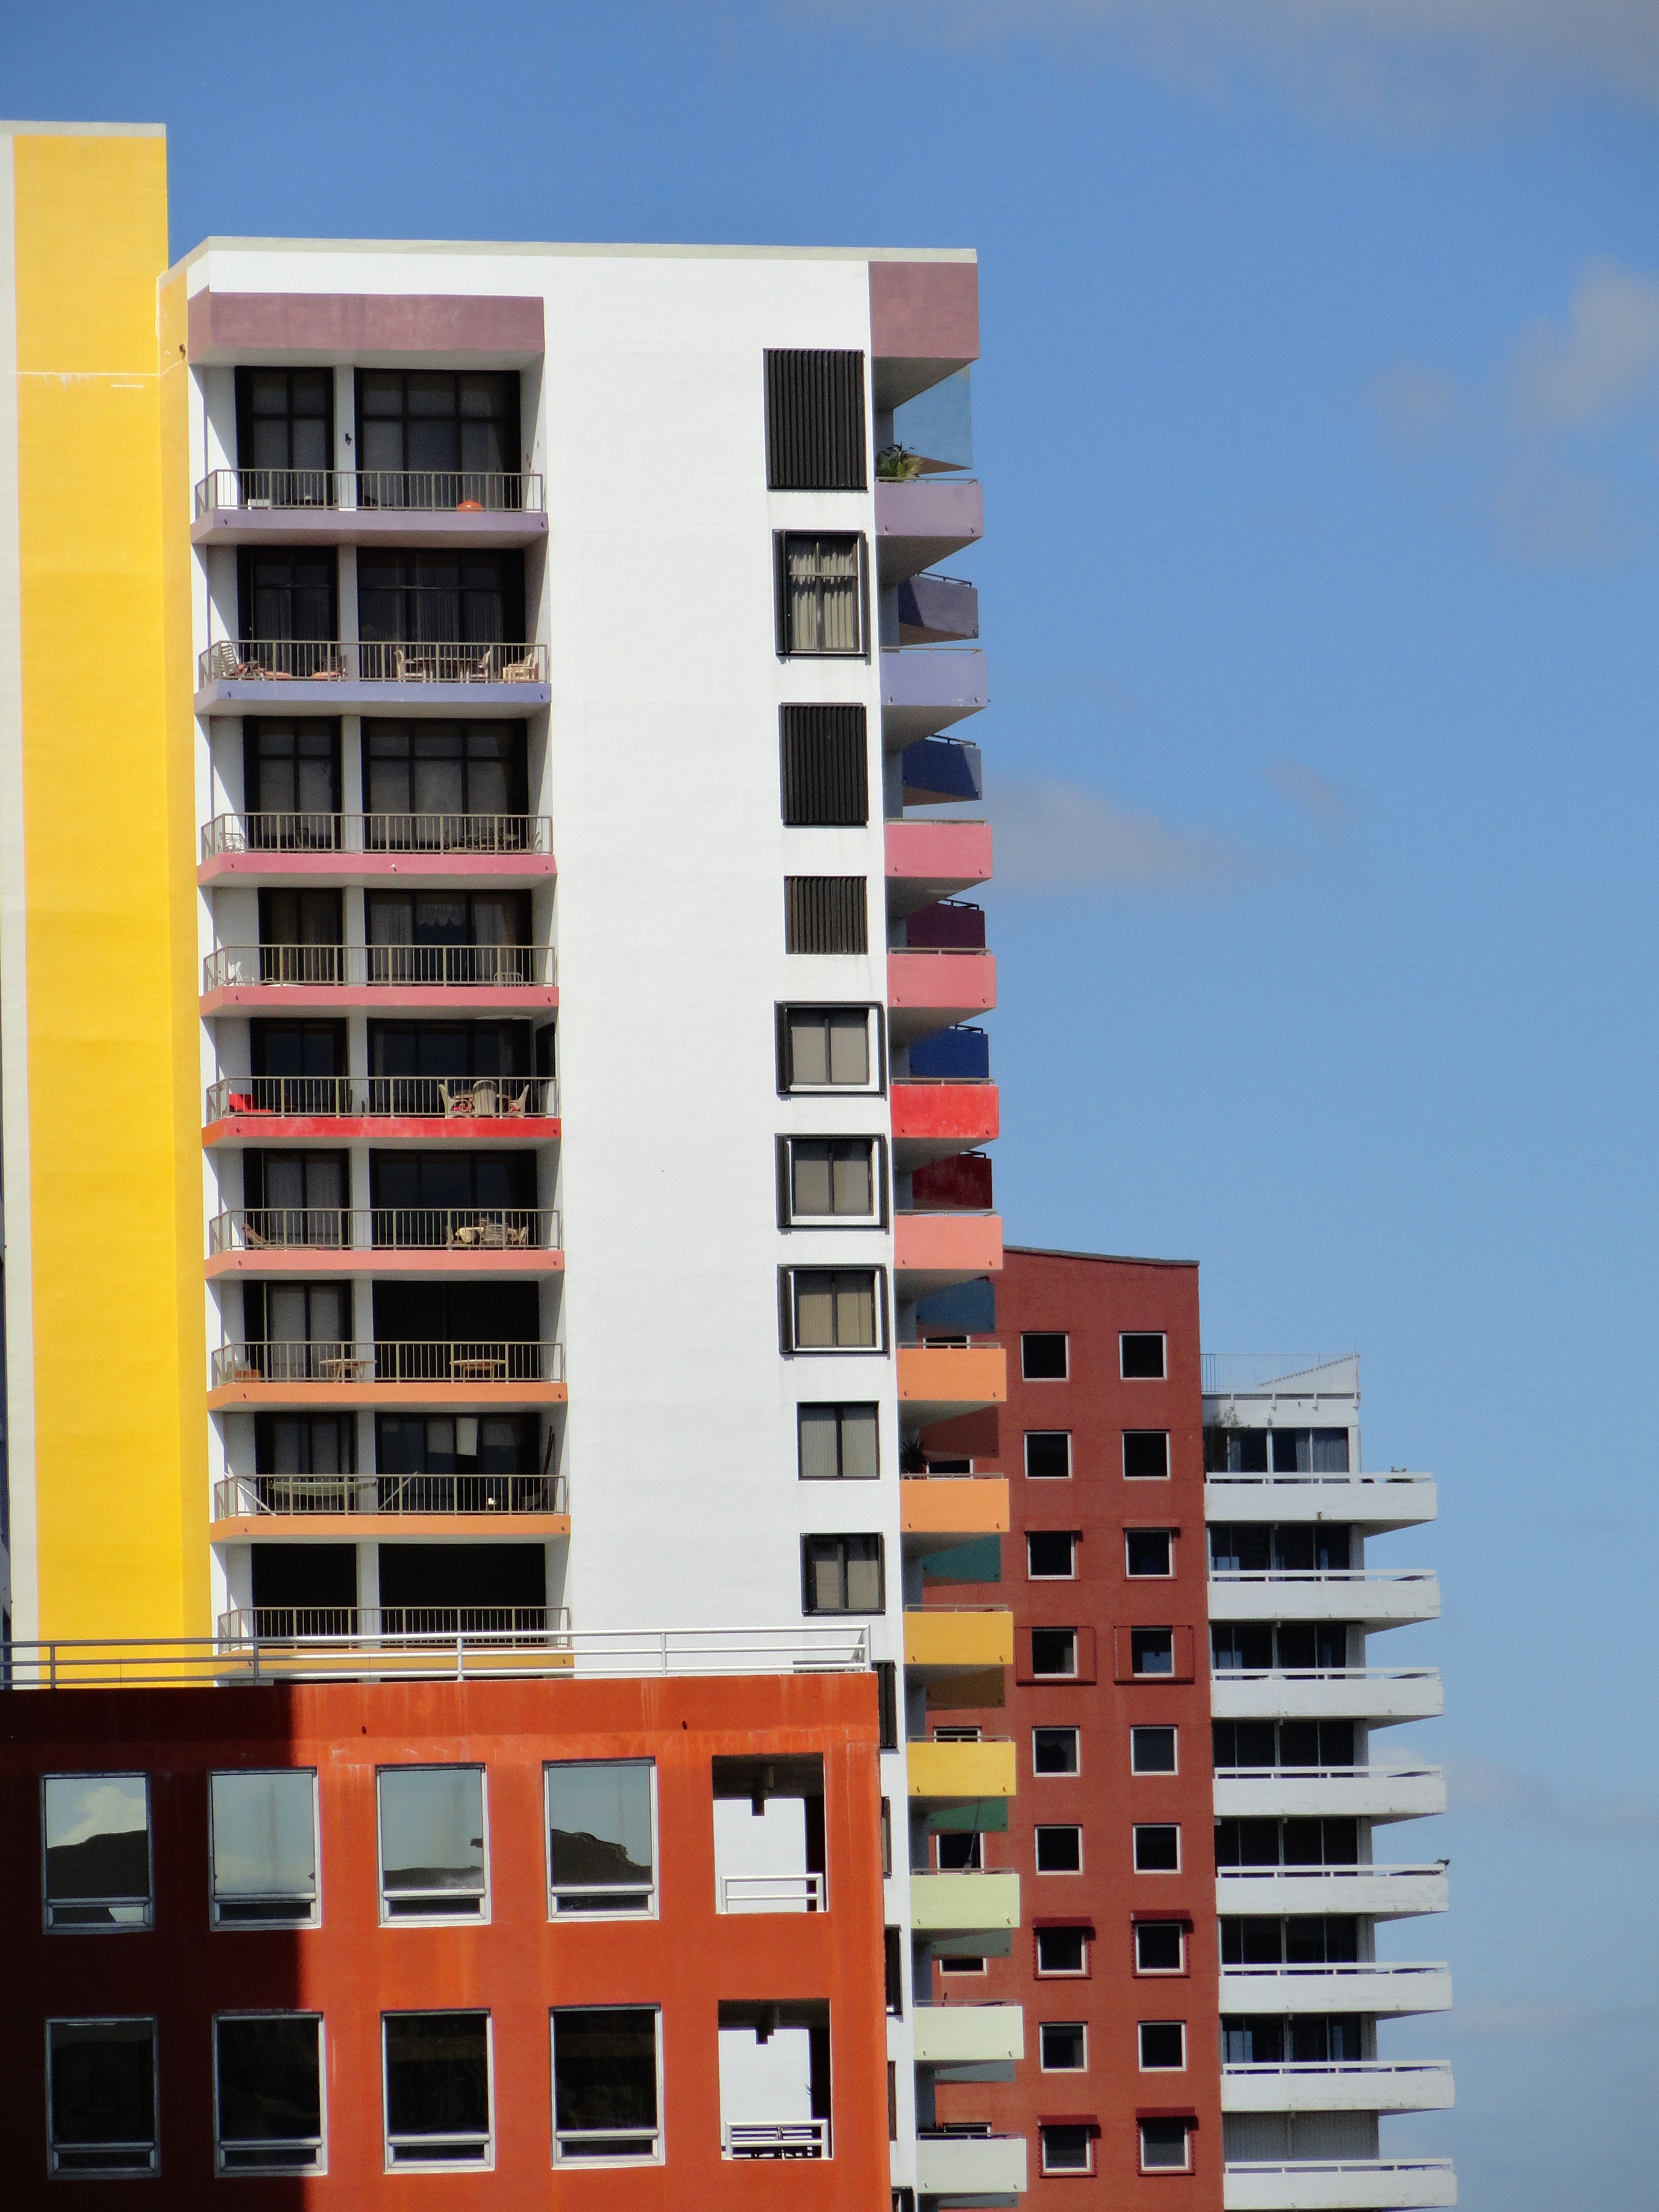
architecture, skyline, window, building, urban, downtown, usa, facade, property, apartment, tower block, buildings, miami, commercial building, florida, condominium, residential area, window covering